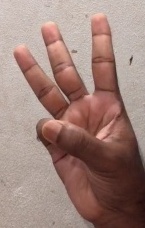
ASL sign: W